Gerrie Nel

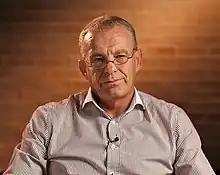
Nel in 2019

Gerhard C. "Gerrie" Nel (born 1961) is a South African advocate. Until January 2017, he was a prosecutor for the National Prosecuting Authority (NPA) of South Africa. He is nicknamed "Bulldog" for his tenacity in the courtroom, and is regularly assigned to difficult and high-profile cases.